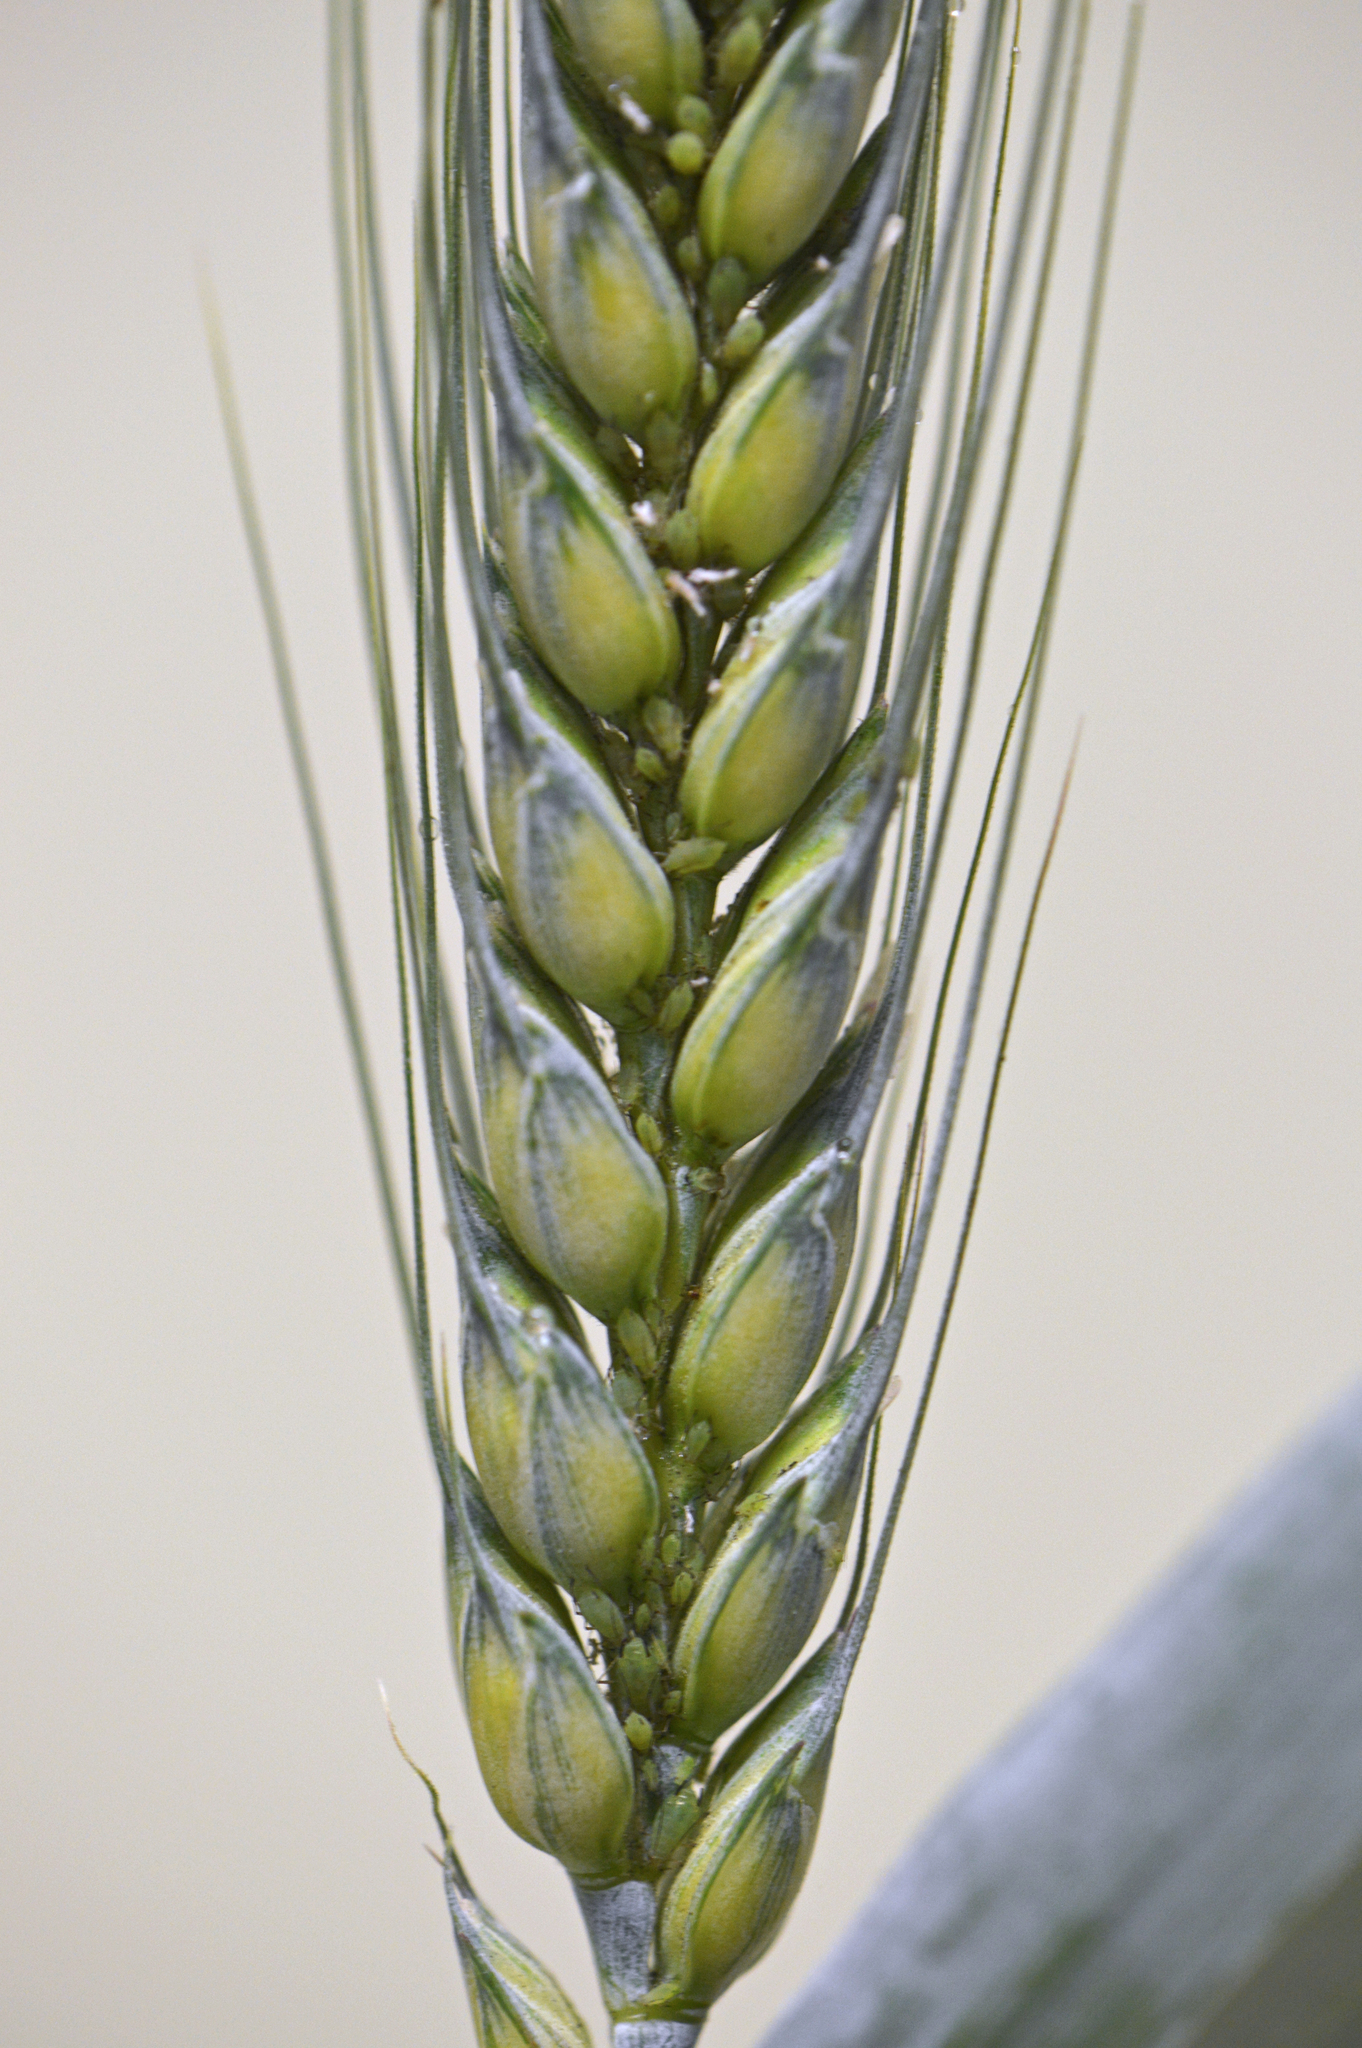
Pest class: english_grain_aphid